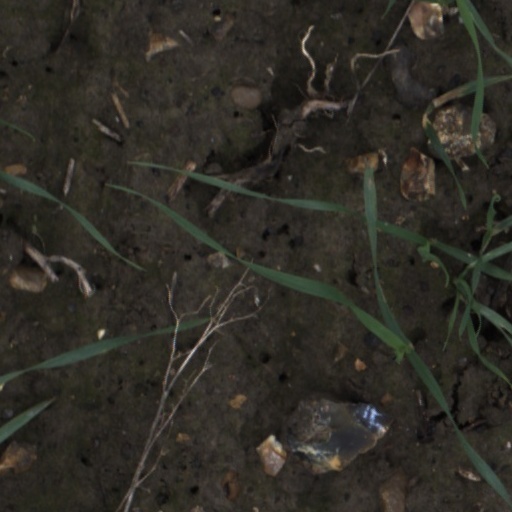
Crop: wheat